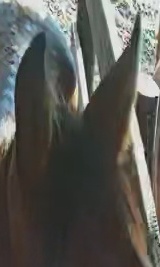
Face region: ears (position_of_ears)
Pain indicator: not_present